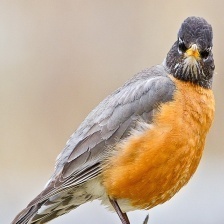
Species: AMERICAN ROBIN
Scientific name: TURDUS MIGRATORIUS
ImageNet parent category: robin